Vice presidency of Kamala Harris

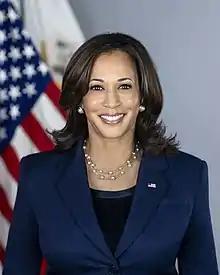
Official portrait, 2021

Kamala Harris served as the 49th vice president of the United States during the presidency of Joe Biden from January 20, 2021, to January 20, 2025. Harris, a member of the Democratic Party who previously served as the junior U.S. senator representing California from 2017 to 2021, was selected as former vice president Biden's running mate and took office following their victory in the 2020 presidential election over Republican incumbent president Donald Trump and vice president Mike Pence. In her role as President of the United States Senate, she cast more tie-breaking votes than any other vice president. Harris was the first woman vice president, Black American vice president, and Asian American vice president.